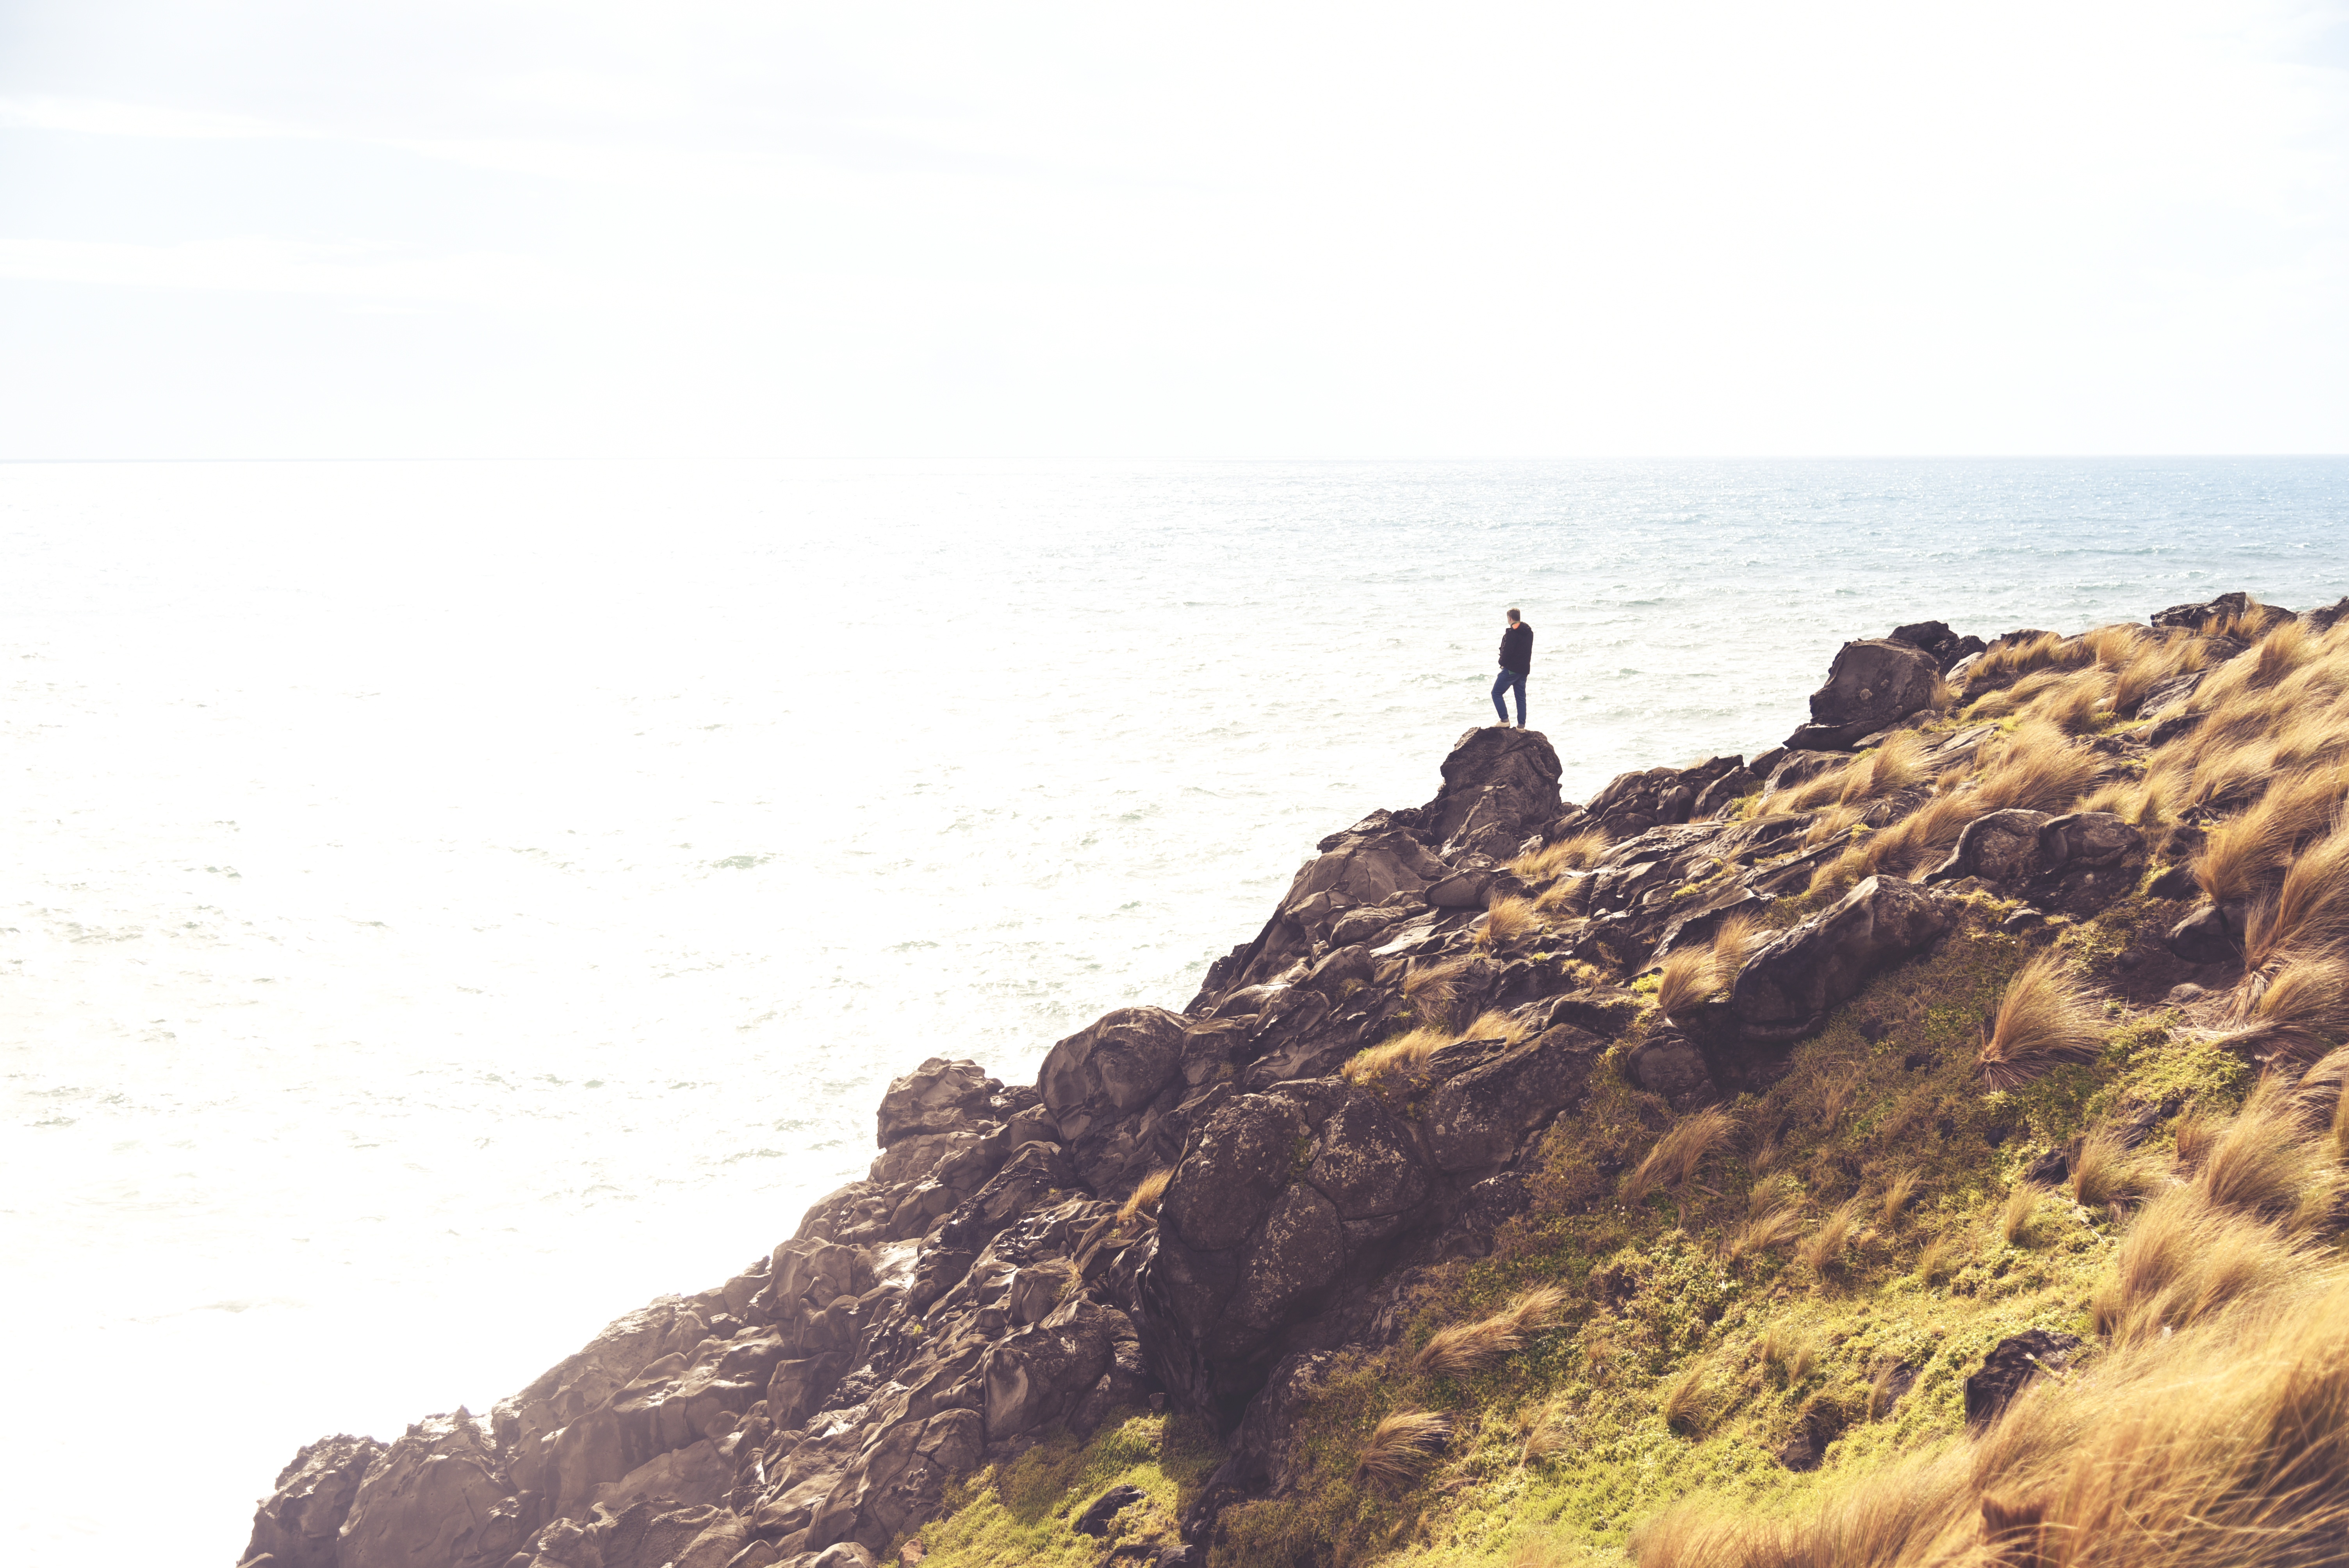
sea, coast, rock, ocean, mountain, shore, cliff, tower, bay, terrain, cape